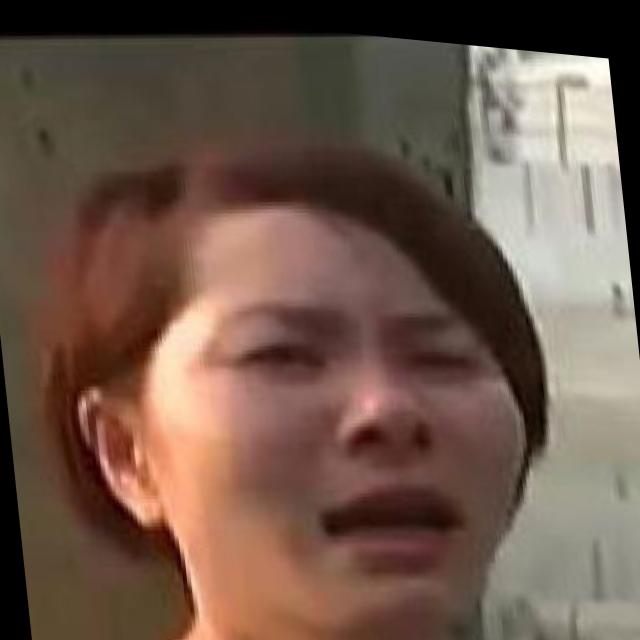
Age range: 21-44